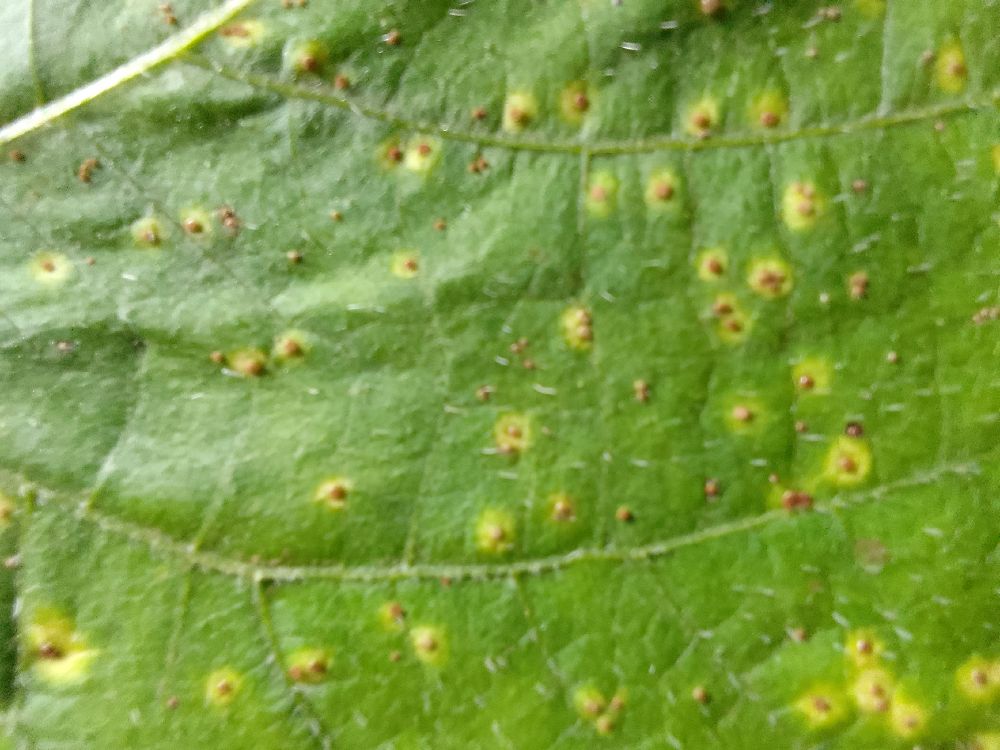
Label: rust